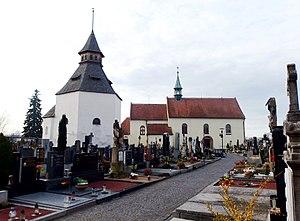
Staré Město est une ville du district d'Uherské Hradiště, dans la région de Zlín, en Tchéquie. Sa population s'élevait à 6 716 habitants en 2018.